Ryan Wittman

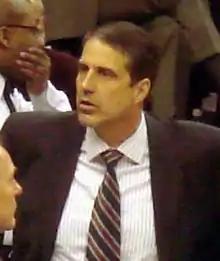
Ryan Wittman is the son of Randy Wittman.

Wittman was born on October 26, 1987, in Atlanta, Georgia. He is the son of Kathy and Randy Wittman and he has one sister, Lauren. Randy Wittman was formerly the head coach of the Washington Wizards and was previously head coach of the Cleveland Cavaliers (1999–2001) and Minnesota Timberwolves (2007–2008). The elder Wittman was a player on the 1980–81 Indiana Hoosiers men's basketball team which won a championship under Bob Knight. Drafted 22nd overall in the 1983 NBA draft, Wittman played for NBA teams Atlanta Hawks, Sacramento Kings, and Indiana Pacers for nine seasons.